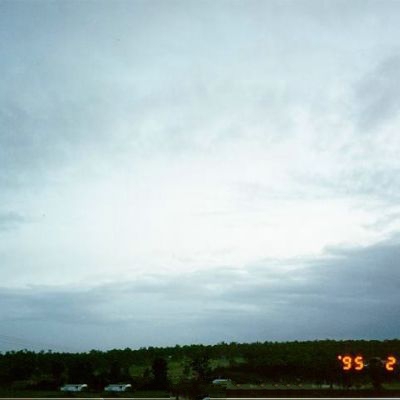
Cloud type: Stratocumulus (Sc)